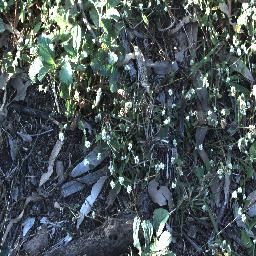
Label: snake_weed